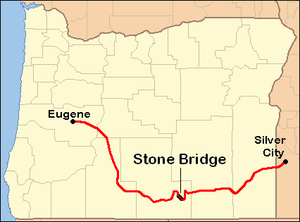
L'Oregon Central Military Wagon Road est une route des États-Unis principalement située dans des régions isolées du Sud de l'Oregon et reliant les villes de Silver City dans l'Idaho à Eugene dans l'Oregon. Sa construction débute par l'édification d'une chaussée, le Stone Bridge, en travers du chenal marécageux reliant les lacs Hart et Crump.